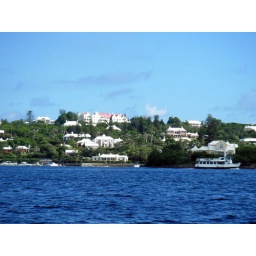
this is the only building in Bermuda that has a red roof. Everyone else has a white roof.